Lenia

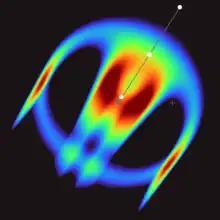
A sample autonomous pattern from Lenia.

Lenia is a family of cellular automata created by Bert Wang-Chak Chan. It is intended to be a continuous generalization of Conway's Game of Life, with continuous states, space and time. As a consequence of its continuous, high-resolution domain, the complex autonomous patterns ("lifeforms" or "spaceships") generated in Lenia are described as differing from those appearing in other cellular automata, being "geometric, metameric, fuzzy, resilient, adaptive, and rule-generic".